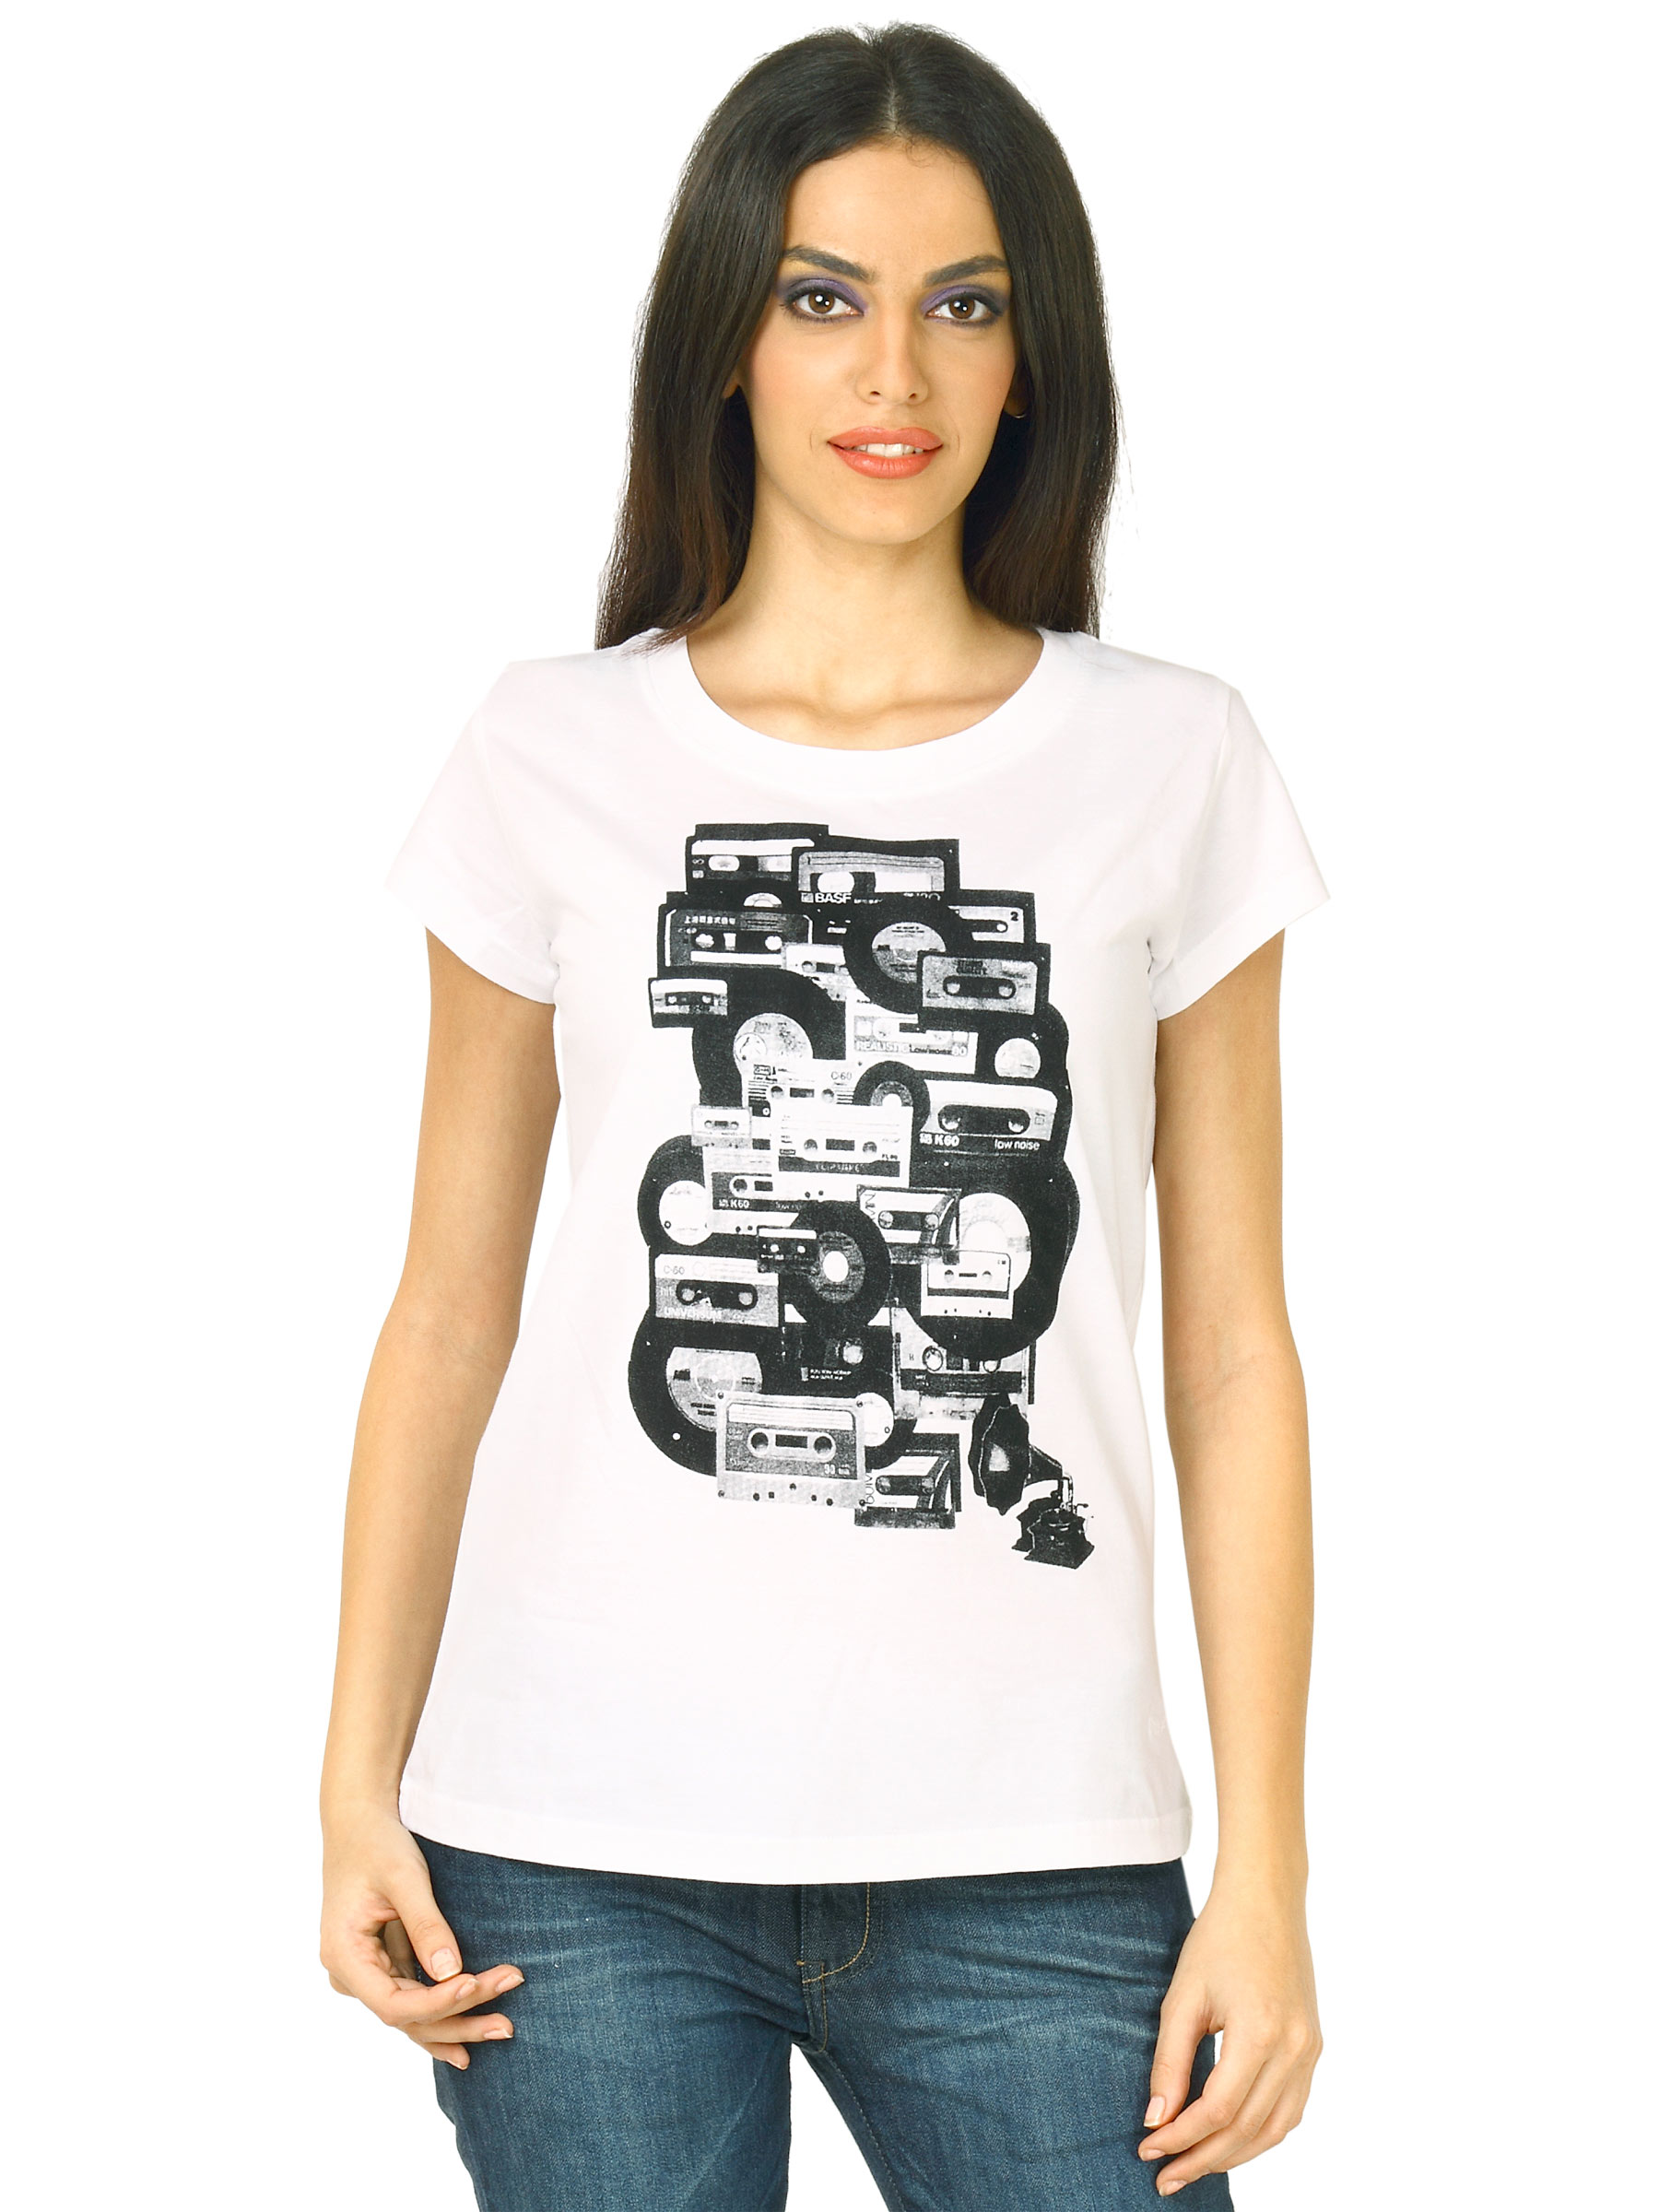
Flying Machine Women RN HS White Tshirts
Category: Apparel / Topwear / Tshirts
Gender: Women
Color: White
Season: Fall 2011
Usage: Casual